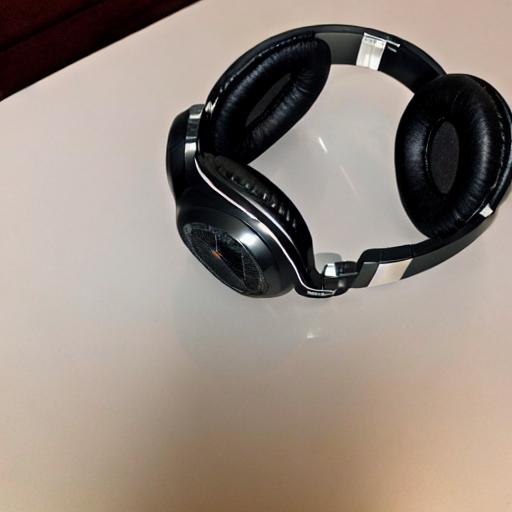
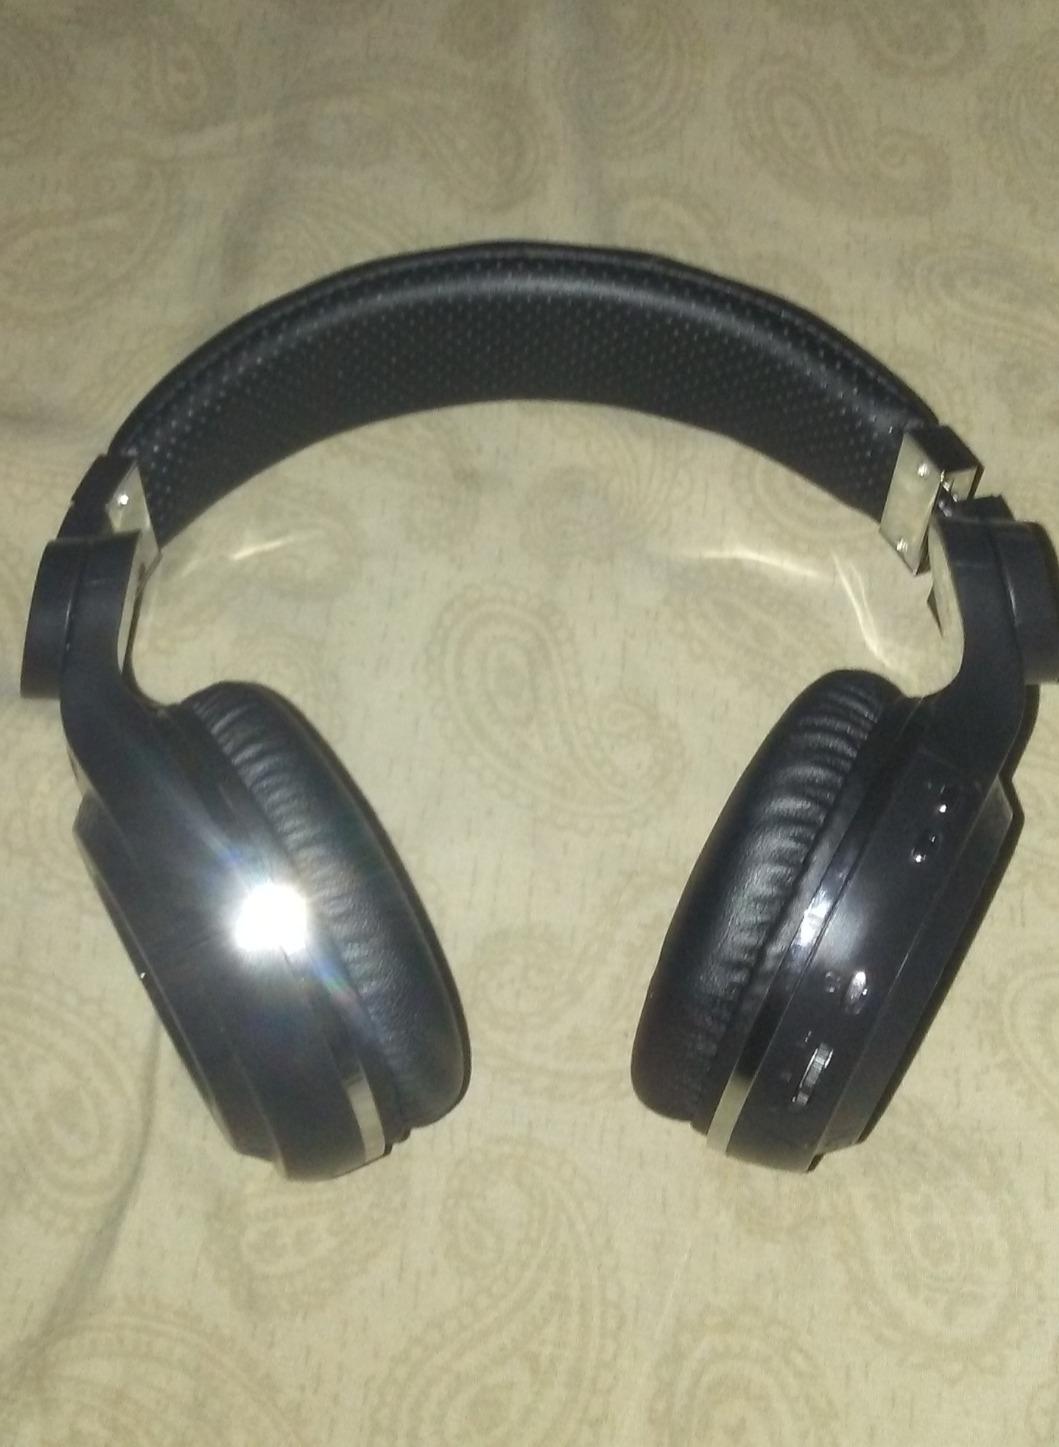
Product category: headphones
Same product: no